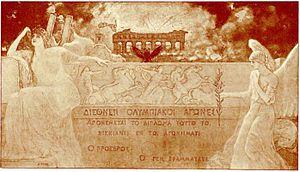
Les Jeux olympiques de 1896, également nommés Jeux de la première olympiade, en grec Ολυμπιακοί Αγώνες, sont organisés en 1896 à Athènes en Grèce. Ce sont les premiers Jeux olympiques de l'ère moderne organisés par le Comité international olympique. Ils se déroulent du 6 au 15 avril 1896, neuf jours de compétition pendant lesquels 241 sportifs s'affrontent dans neuf sports différents pour un total de 122 médailles.
Le diplôme olympique est un certificat en papier reçu par les huit premiers athlètes de chaque épreuve des Jeux olympiques.